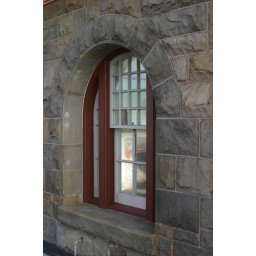
A ground floor window in the keeper's house at Point Sur Light Station.